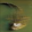
Label: crocodile